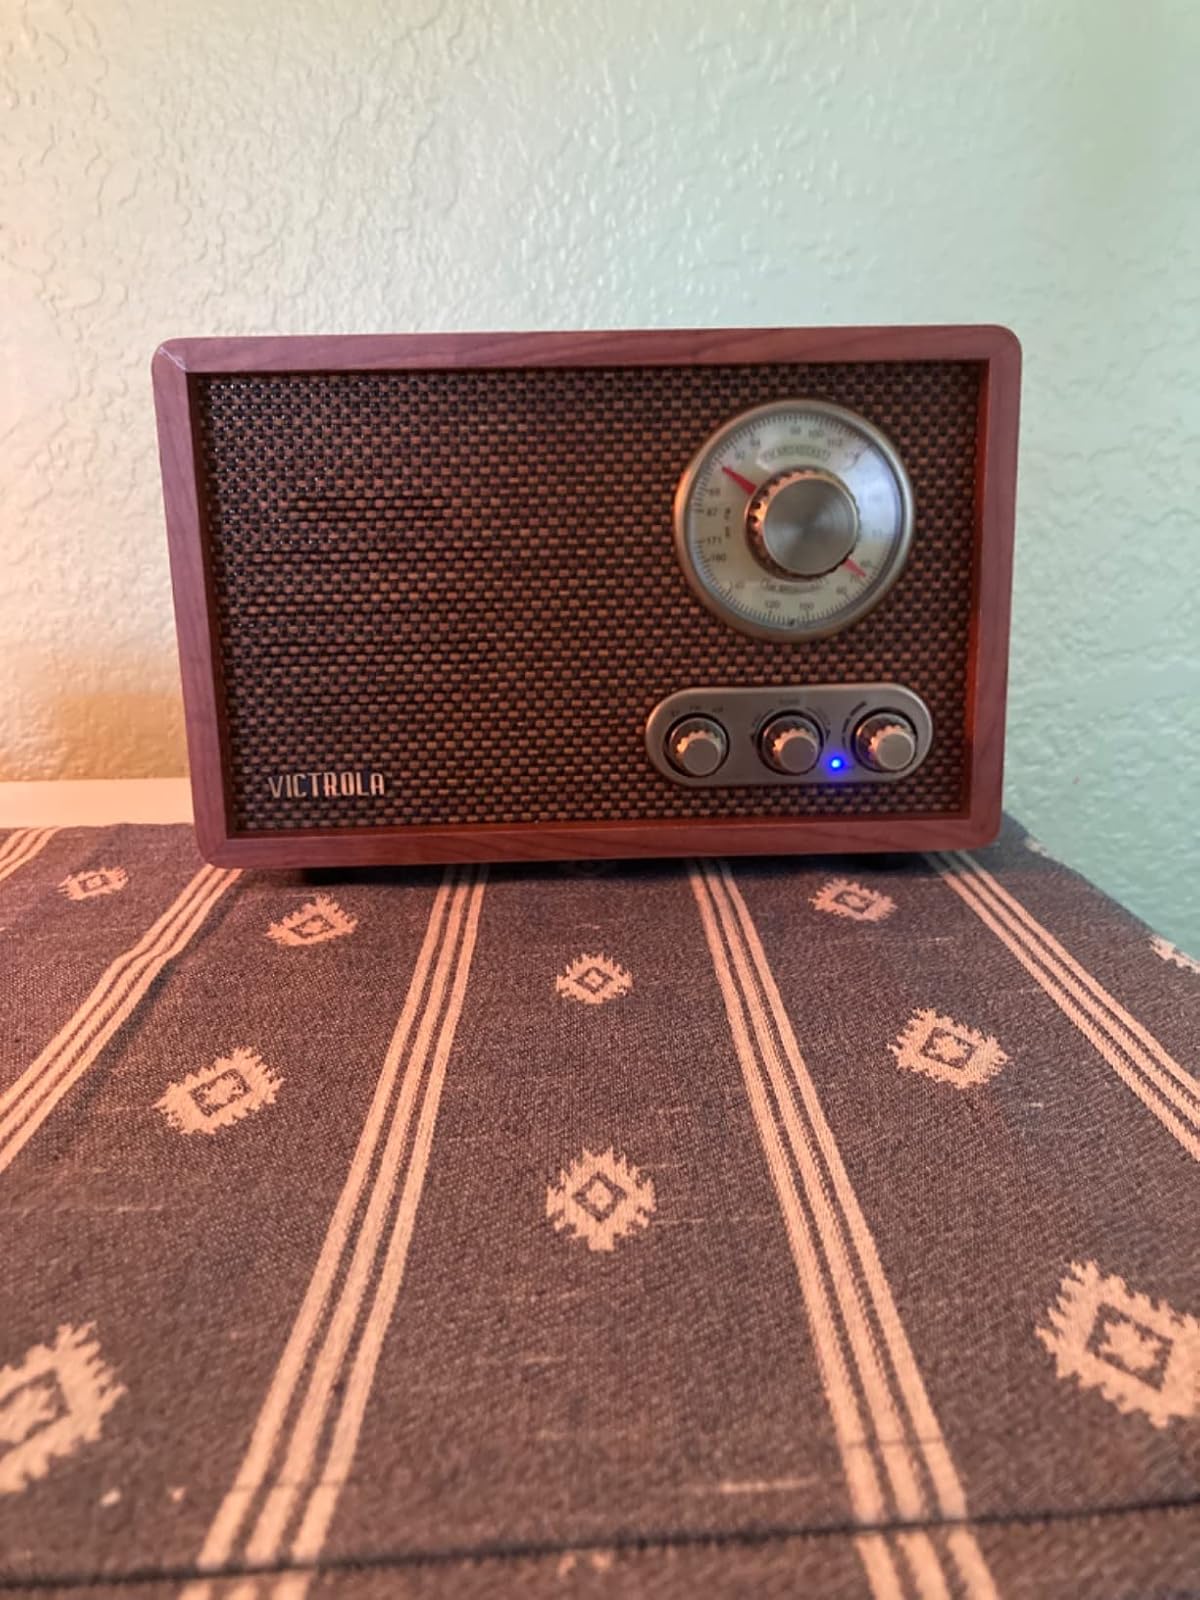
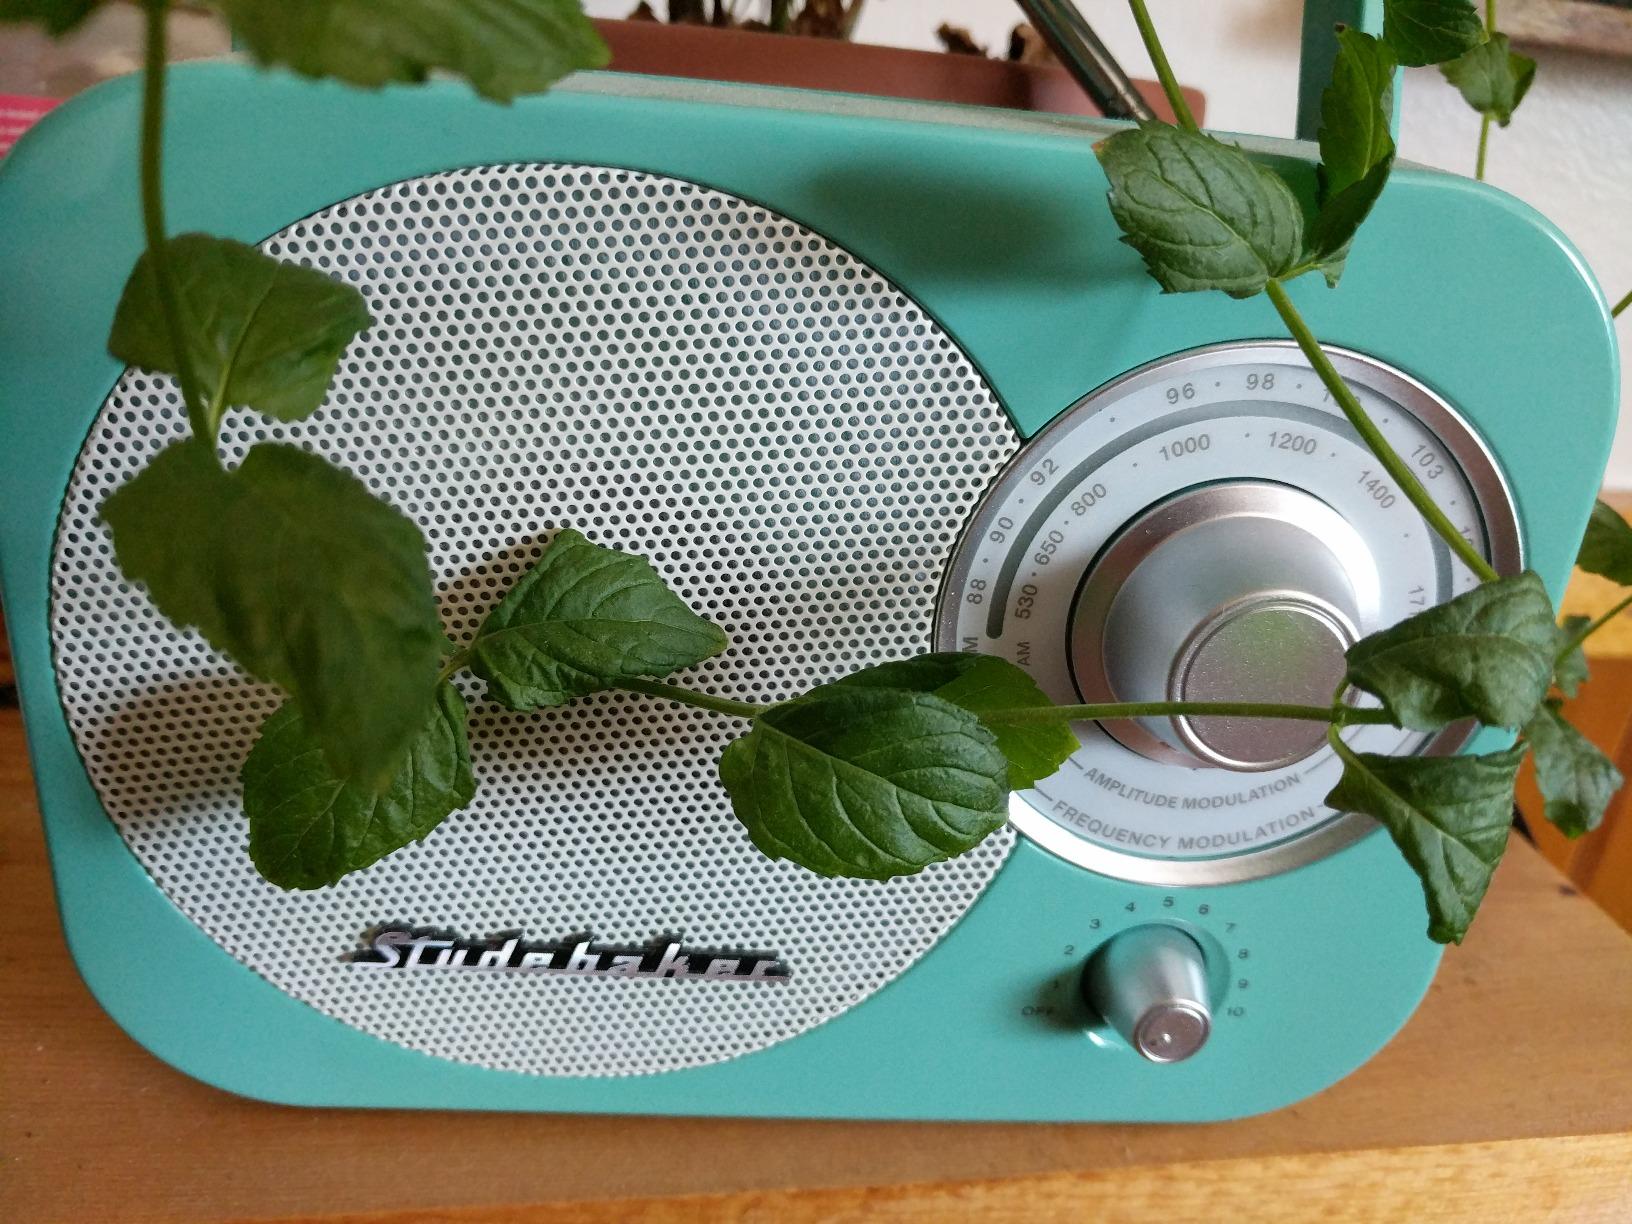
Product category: radio
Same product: no